The Cartel

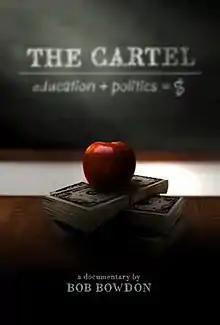
Official poster

The Cartel is a 2009 American documentary film by New Jersey–based television producer, reporter and news anchor Bob Bowdon, that covers the failures of public education in the United States by focusing on New Jersey, which has the highest level of per-student education spending in the U.S. According to The Internet Movie Database (IMDb), the film asks: "How has the richest and most innovative society on earth suddenly lost the ability to teach its children at a level that other modern countries consider 'basic'?" The film regards teachers' unions as the cause of the problems (they are "the cartel" of the title), due to, among other things, the obstacles they put in place to firing bad teachers, through tenure. It also makes the case for school vouchers and charter schools, suggesting that the increased competition will revitalize the school system, leading to improved efficiency and performance in all schools, both district and charter.